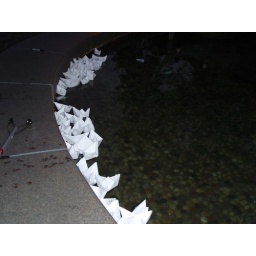
paper boat project in Showalter Fountain